Bridge Avenue Historic District

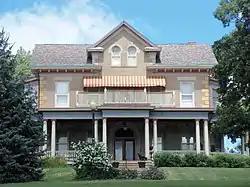
Ambrose Fulton House (1871)

The Bridge Avenue Historic District is located in a residential neighborhood on the east side of Davenport, Iowa, United States. It has been listed on the National Register of Historic Places since 1983. The historic district stretches from River Drive along the Mississippi River up a bluff to East Ninth Street, which is near the top of the hill.